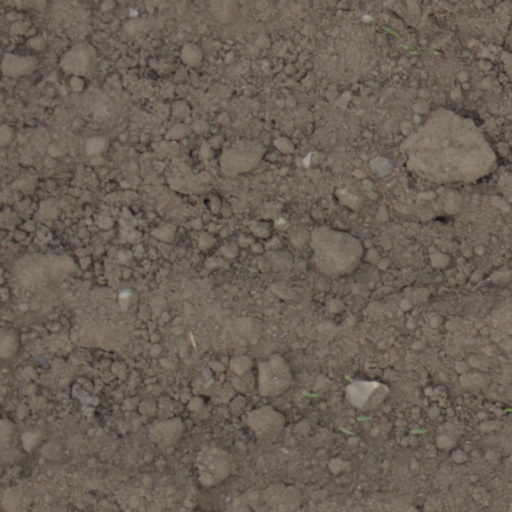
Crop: wheat